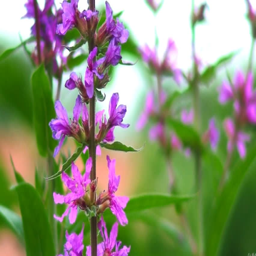
colorful flowers moving in the wind